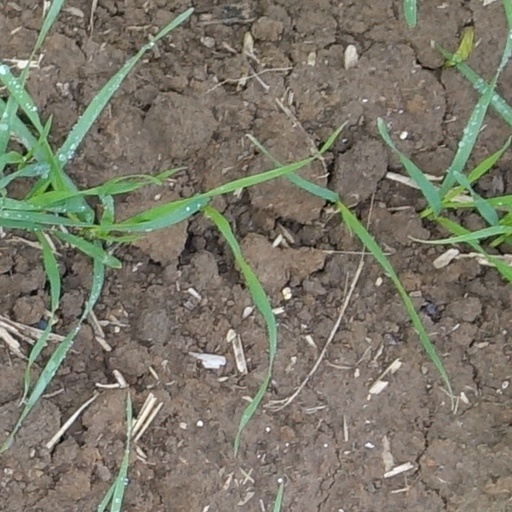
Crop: wheat